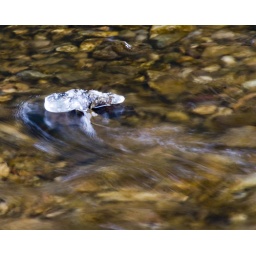
Ice clinging to a rock above the water line in Sequiota Creek.